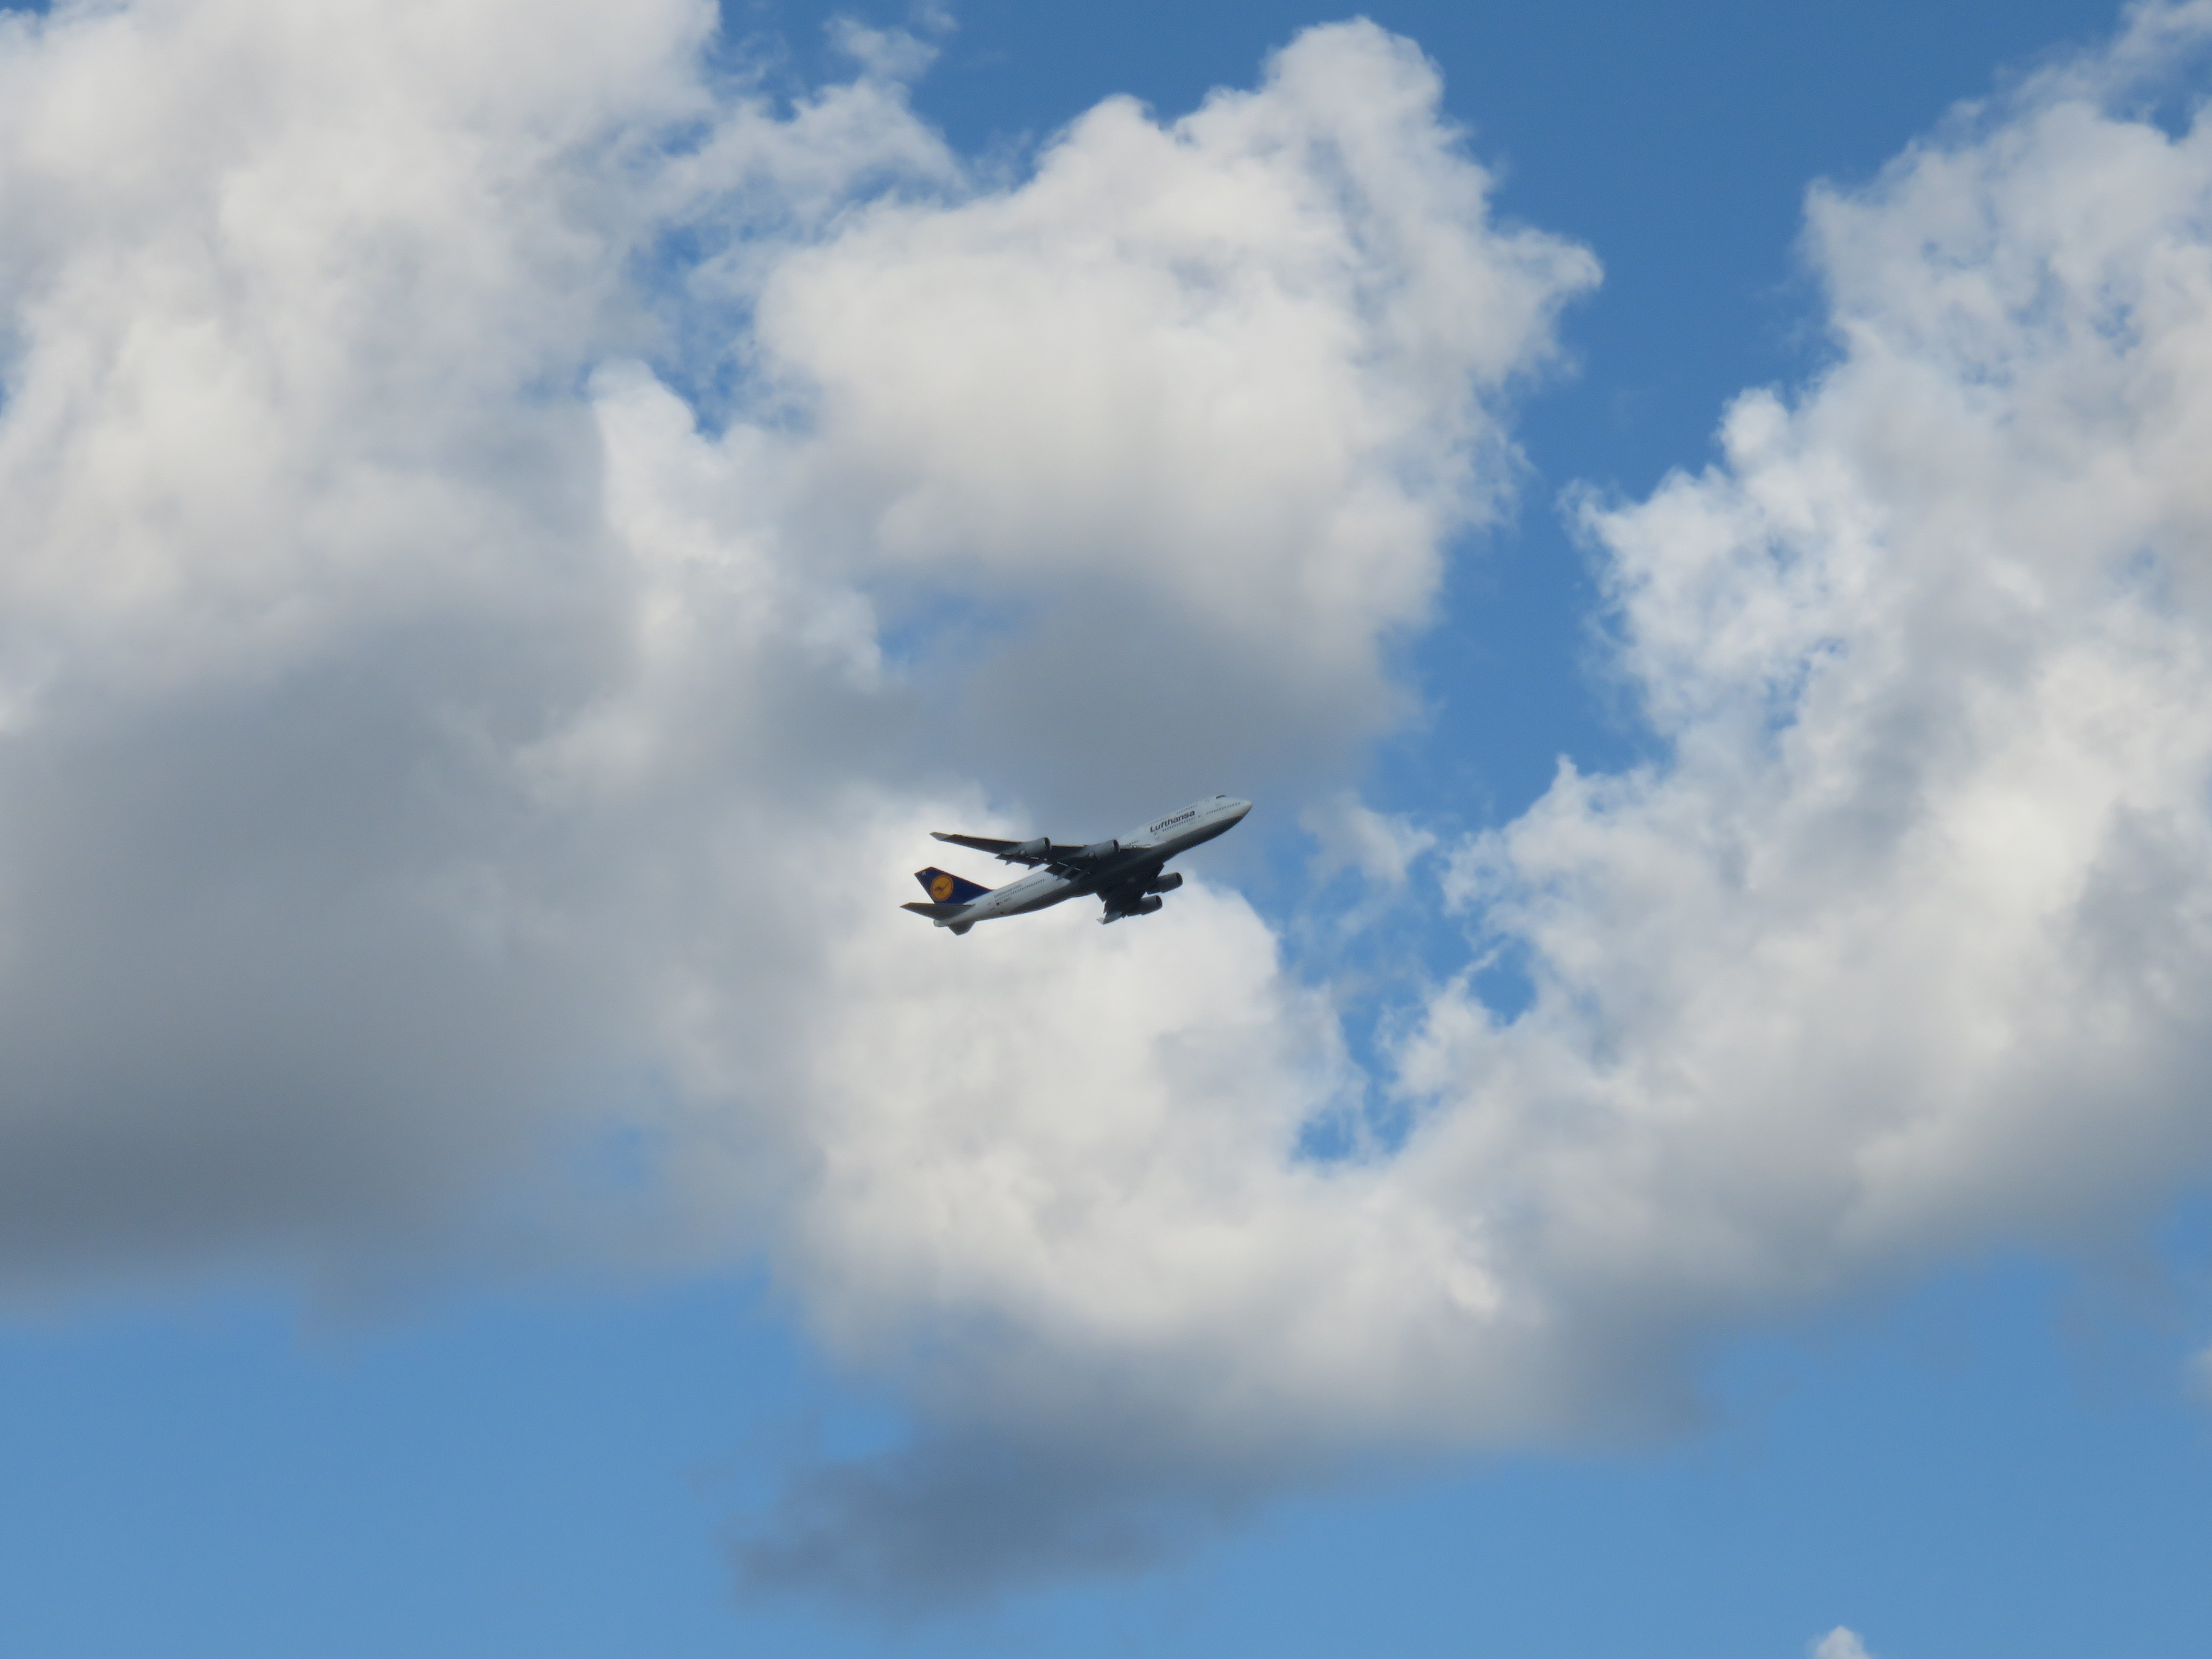
wing, cloud, sky, flying, vacation, travel, airplane, plane, aircraft, jet, vehicle, aviation, flight, holiday, blue, clouds, airliner, take off, air show, air force, fighter aircraft, passenger jet, commercial aircraft, atmosphere of earth